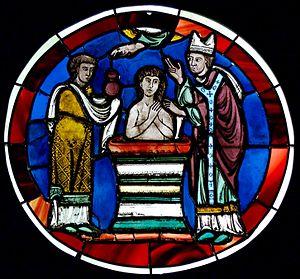
Scène de baptême. Vitrail, Paris, dernier quart du XIIe siècle. Provient de la Sainte-Chapelle de Paris.
Les vitraux de la Sainte-Chapelle sont créés à la demande de saint Louis, roi de France, pour décorer sa nouvelle Sainte-Chapelle.